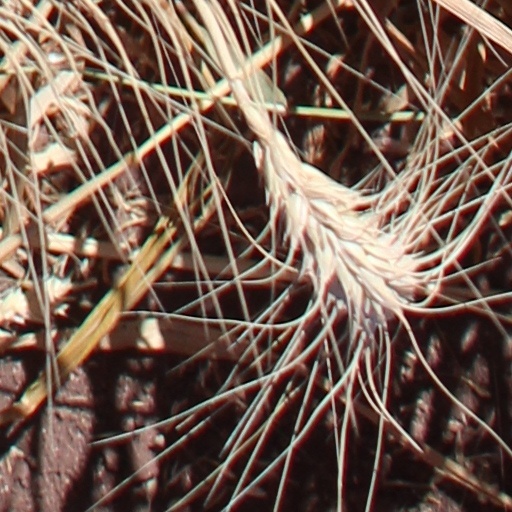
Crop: wheat